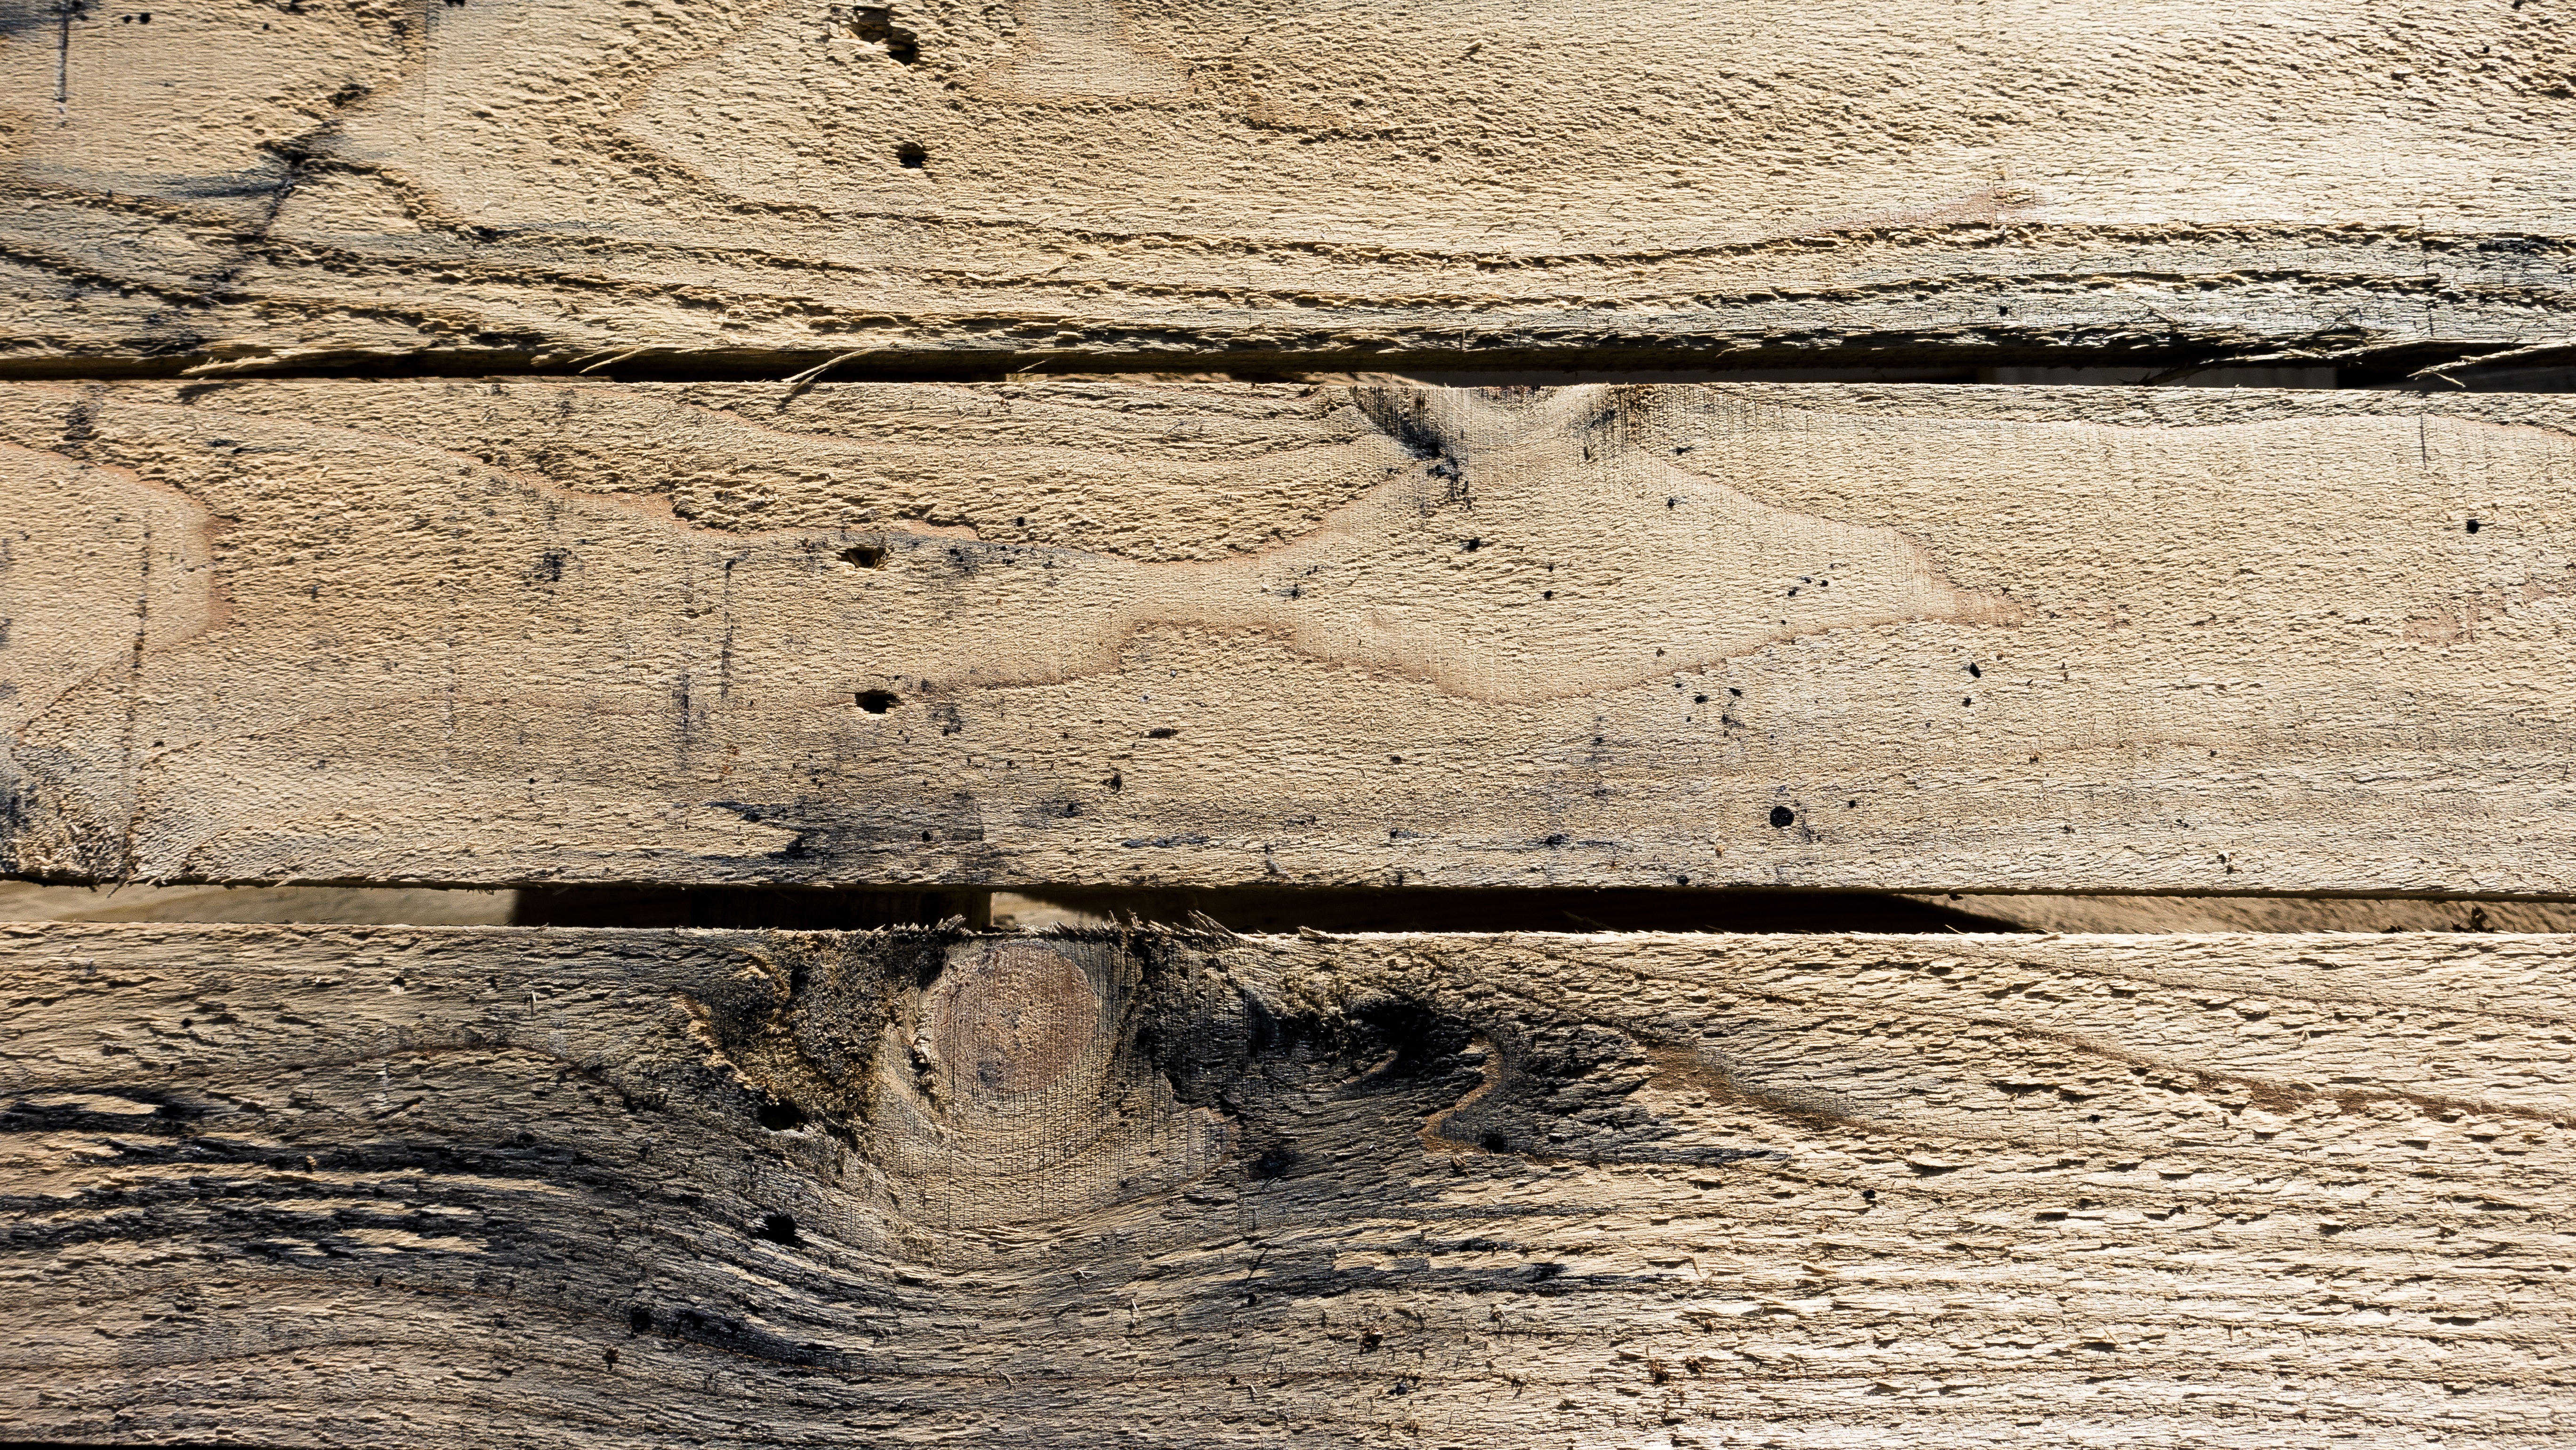
sand, rock, grungy, wood, grain, texture, wall, brown, soil, grunge, rough, material, surface, crate, background, geology, design, temple, pallet, layer, ancient history, backgrounds textures